Black Creek, Wisconsin

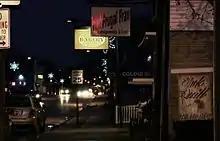
Downtown Christmas lighting

Monthly mean temperatures range from in January to in July. In July, the warmest month, the average high temperature is . There are 8 days of + highs, 163 days where the high remains at or below freezing annually. From December to February, even during thaws, the temperature rarely reaches . Extremes have ranged from to .